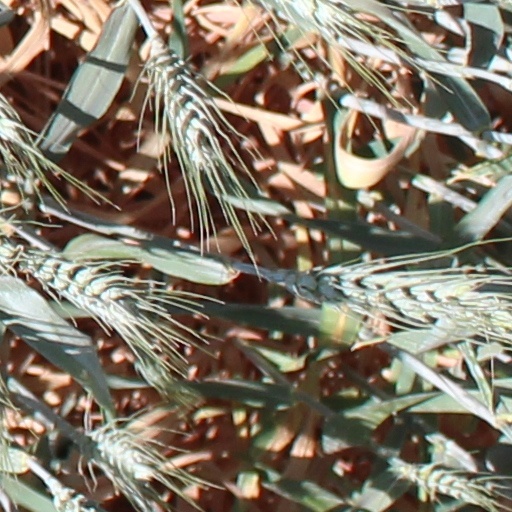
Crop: wheat